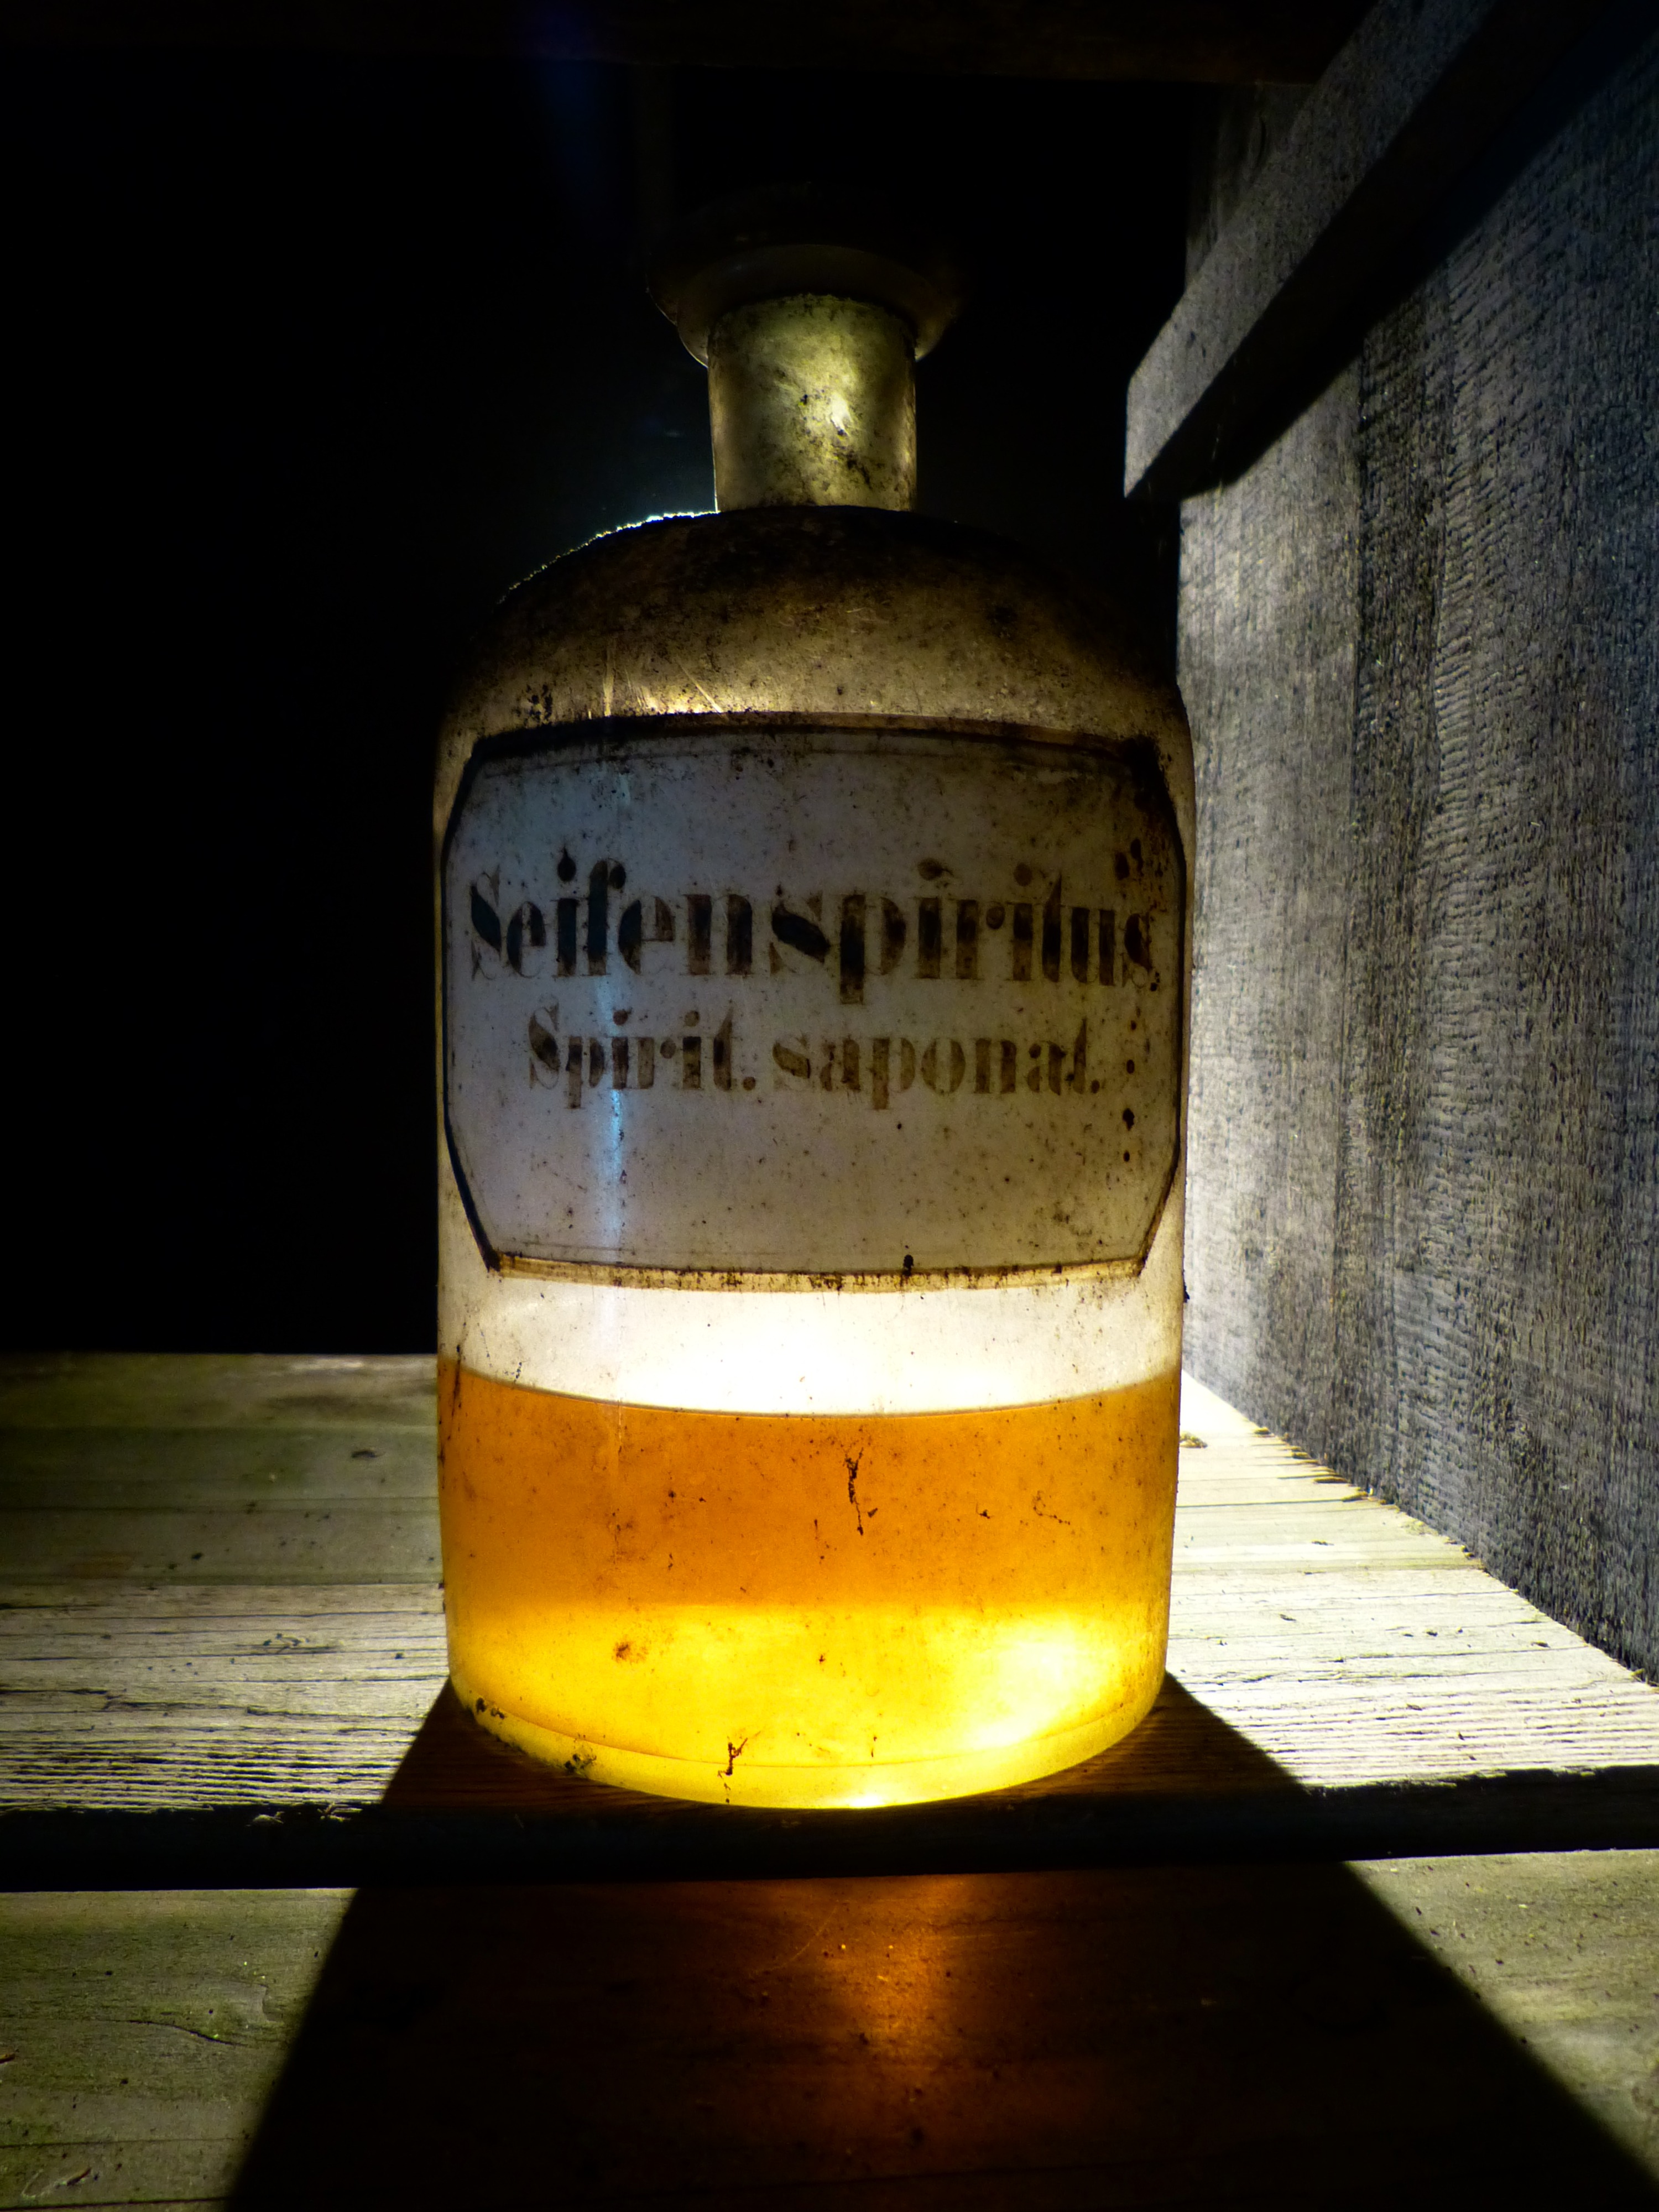
light, glass, old, decoration, color, brown, drink, darkness, bottle, yellow, lighting, beer, alcohol, transparent, whisky, liqueur, shape, back light, alcoholic beverage, man made object, distilled beverage, drinkware, pharmacy bottle